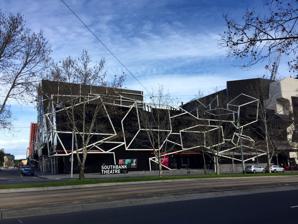
Building: Southbank Theatre
Country: Australia
Year built: 2009
Performing arts venue in Melbourne, Australia Southbank Theatre Former names MTC Theatre Address 140 Southbank Boulevard Southbank Coordinates 37°49′26.6″S 144°58′5.8″E / 37.824056°S 144.968278°E / -37.824056; 144.968278 Operator Melbourne Theatre Company Type Theatre Construction Opened 27 January 2009 ( 2009-01-27 ) Construction cost AUD $55 million Architect ARM Architecture General contractor Bovis Lend Lease Southbank Theatre is a performing arts venue located in the Southbank region of Melbourne, Victoria . It is the principal home of the Melbourne Theatre Company . The theatre was designed by ARM Architecture (Ashton Raggatt McDougall) , and opened in January 2009 with a production of Poor Boy starring Guy Pearce . The building was awarded the 2009 Victorian Architecture Medal , the highest award in the state. The theatre is adjacent to the Melbourne Recital Centre venue on Southbank Boulevard, with the two buildings constructed simultaneously. The distinctive geometric shapes on the theatre's facade were inspired by the paintings of the American abstract expressionist artist Al Held . The theatre contains two performance spaces: the 559-seat "Sumner", and the smaller "Lawler" with 150 seats. These were named after director John Sumner and playwright Ray Lawler respectively. The theatre is also home to Script Bar & Bistro, function rooms and foyers and two foyer bars. References